Bengal fox

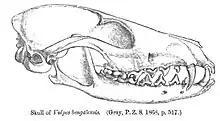
Skull

"Vulpes bengalensis" is a relatively small fox with an elongated muzzle, long, pointed ears, and a long, bushy tail. The pelage ranges in color from buff to silver-gray with an overall grizzled effect; the dorsal pelage is mostly grayish and paler ventrally. The legs tend to be brownish or rufous, and the underparts light, a pale sand or ginger shade.